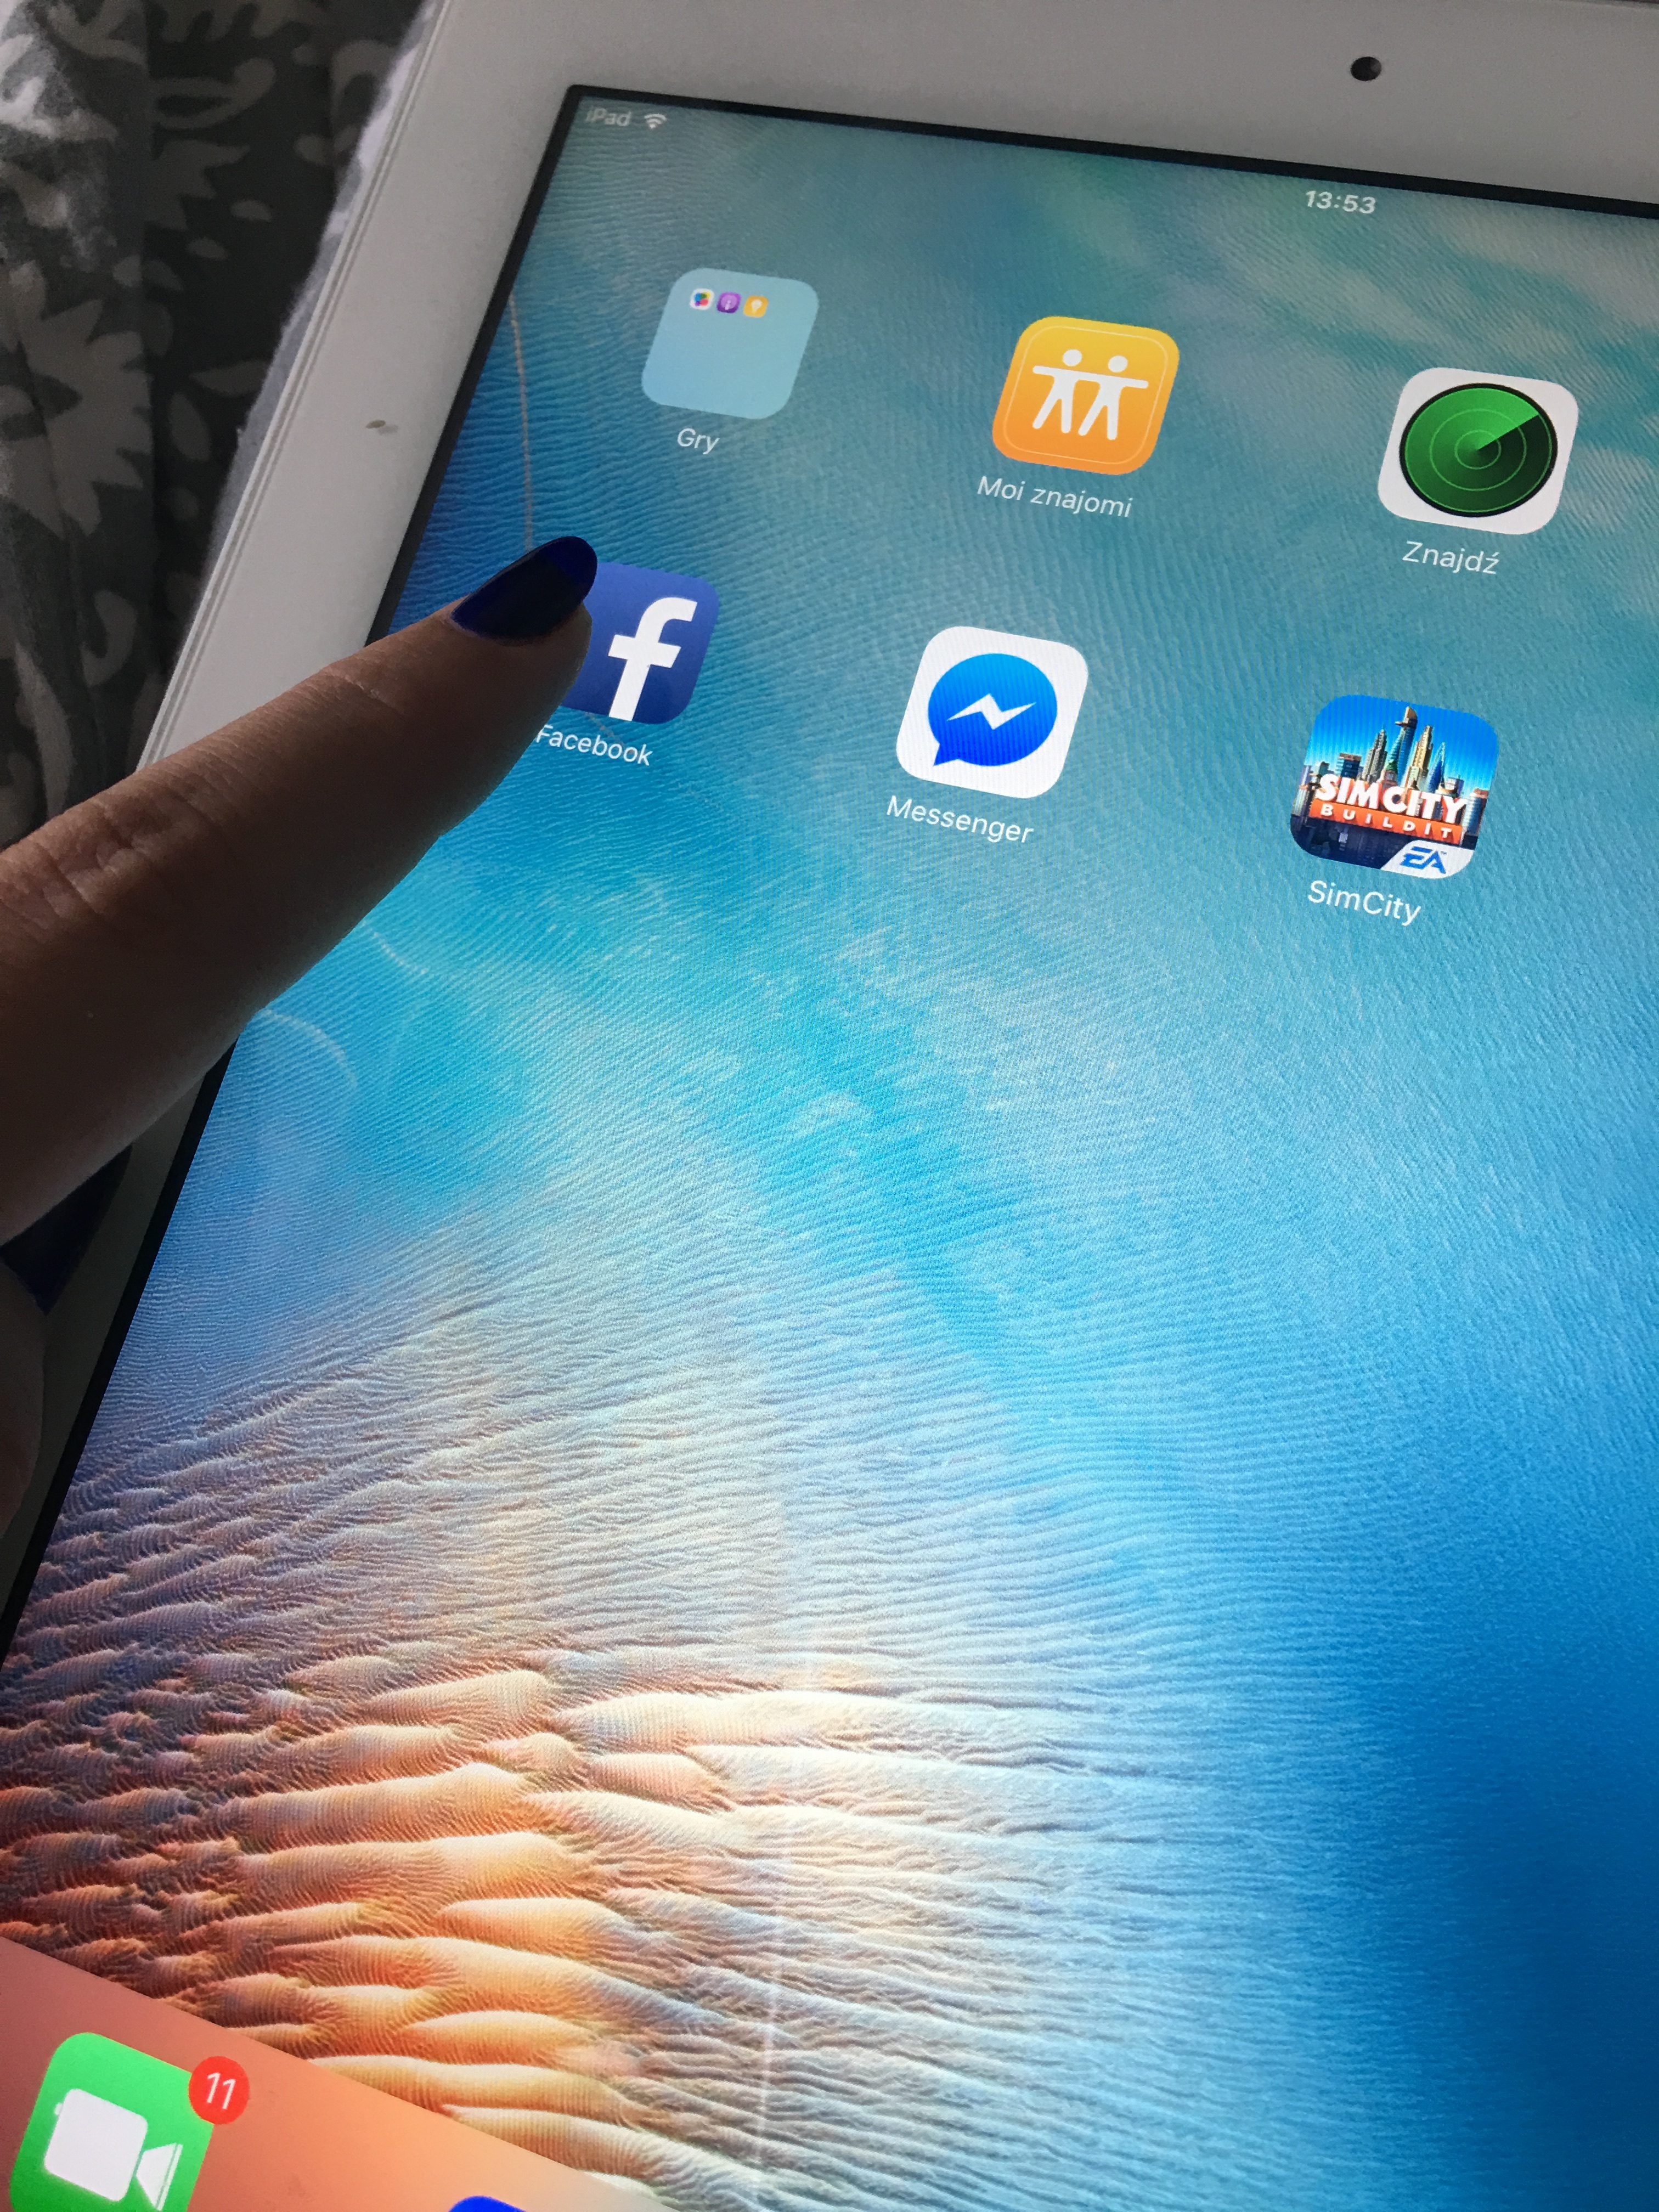
computer, mac, apple, ipad, technology, tablet, equipment, color, gadget, blue, mobile phone, electronic, tech, electronics, media, ios, screenshot, processor, electronic equipment, ipad air, computer equipment